List of Israelis by net worth

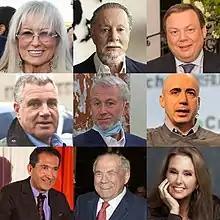
As of April 2023, nine Israeli billionaires: they are the nine wealthiest people in Israel "(see § Current list)"

This is a ranking list of Israeli wealthy people. The following is based on the annual estimated wealth and assets assessment compiled and published by American business magazine "Forbes". Thirty people's listed wealth exceeds $1billion; "Forbes" does not include all entrepreneurs and investors who have citizenship of the country.